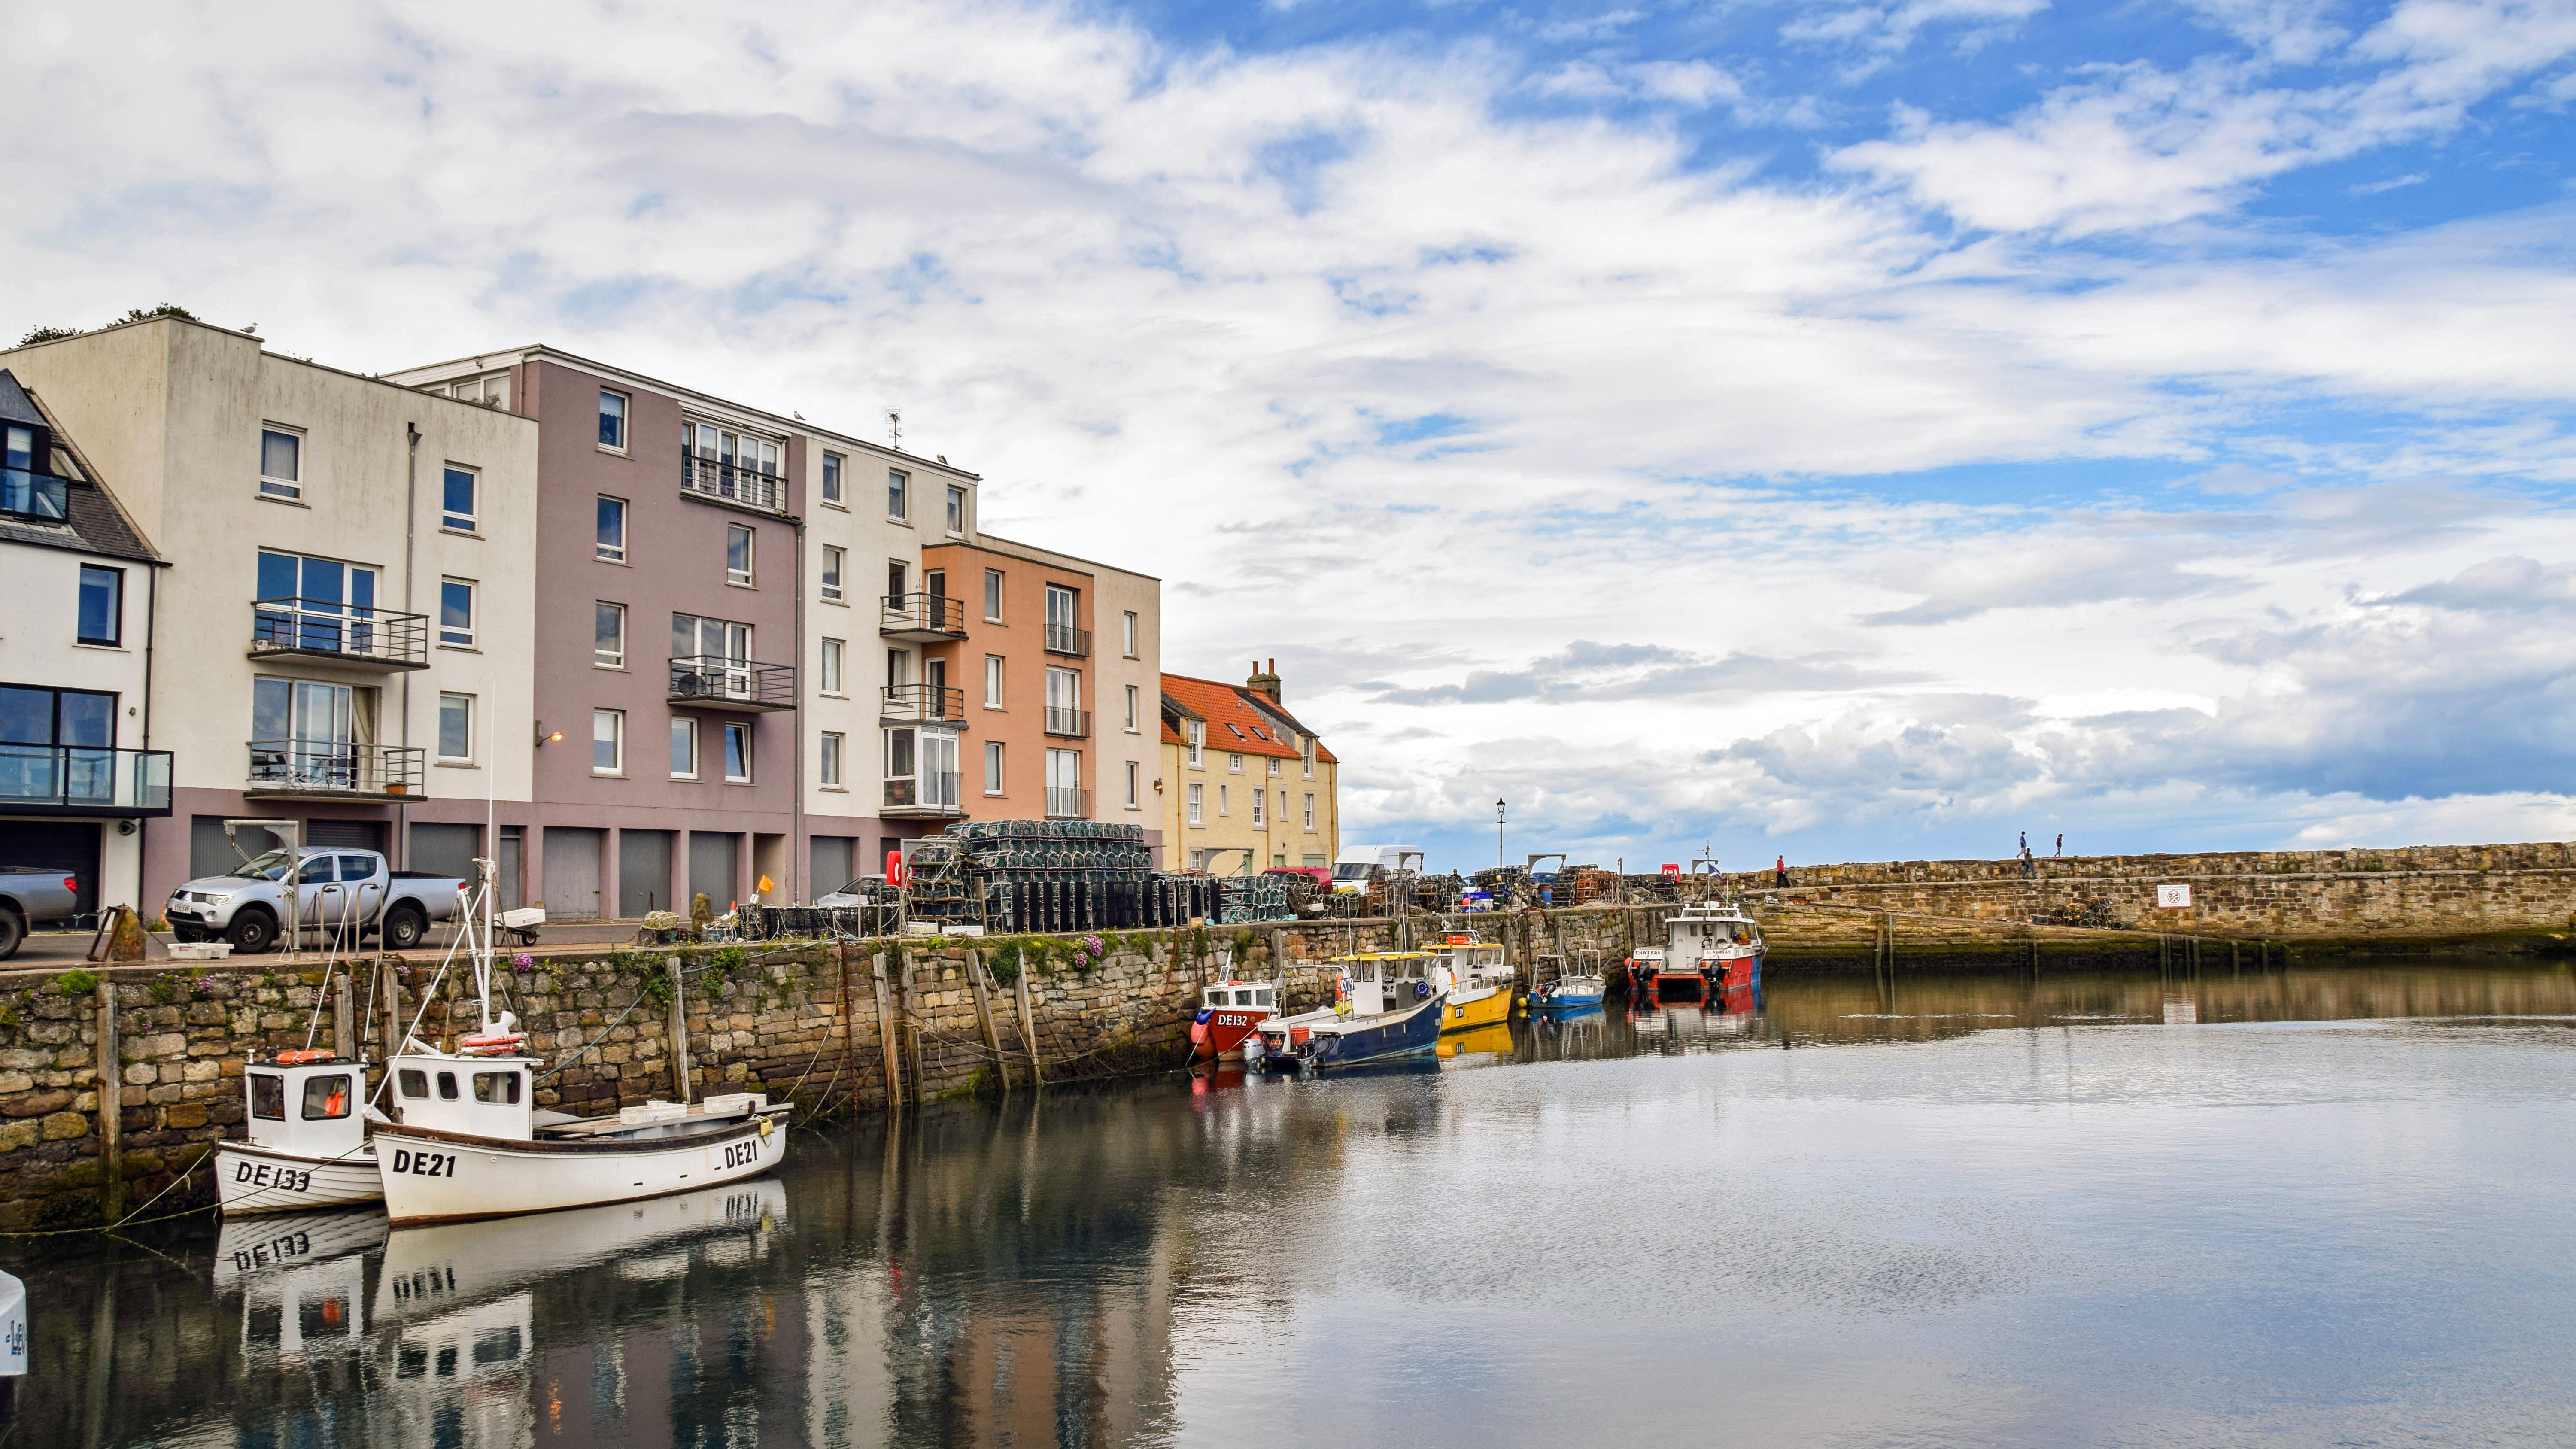
sea, water, dock, sky, town, river, canal, ship, cityscape, vacation, boot, reflection, vehicle, harbor, marina, port, waterway, body of water, clouds, homes, scotland, channel, landform, st andrews, geographical feature